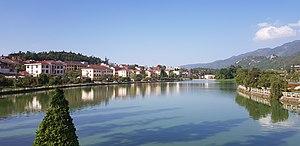
Lac artificiel de Sa Pa (Vietnam)
Chapa est une ville du Viêt Nam. La ville et le marché de Sa Pa, chef-lieu du district du même nom, se trouvent à 1 500 mètres d’altitude sur un affluent du fleuve Rouge, dans la province frontalière de Lào Cai, à l’extrême nord du Viêt Nam.